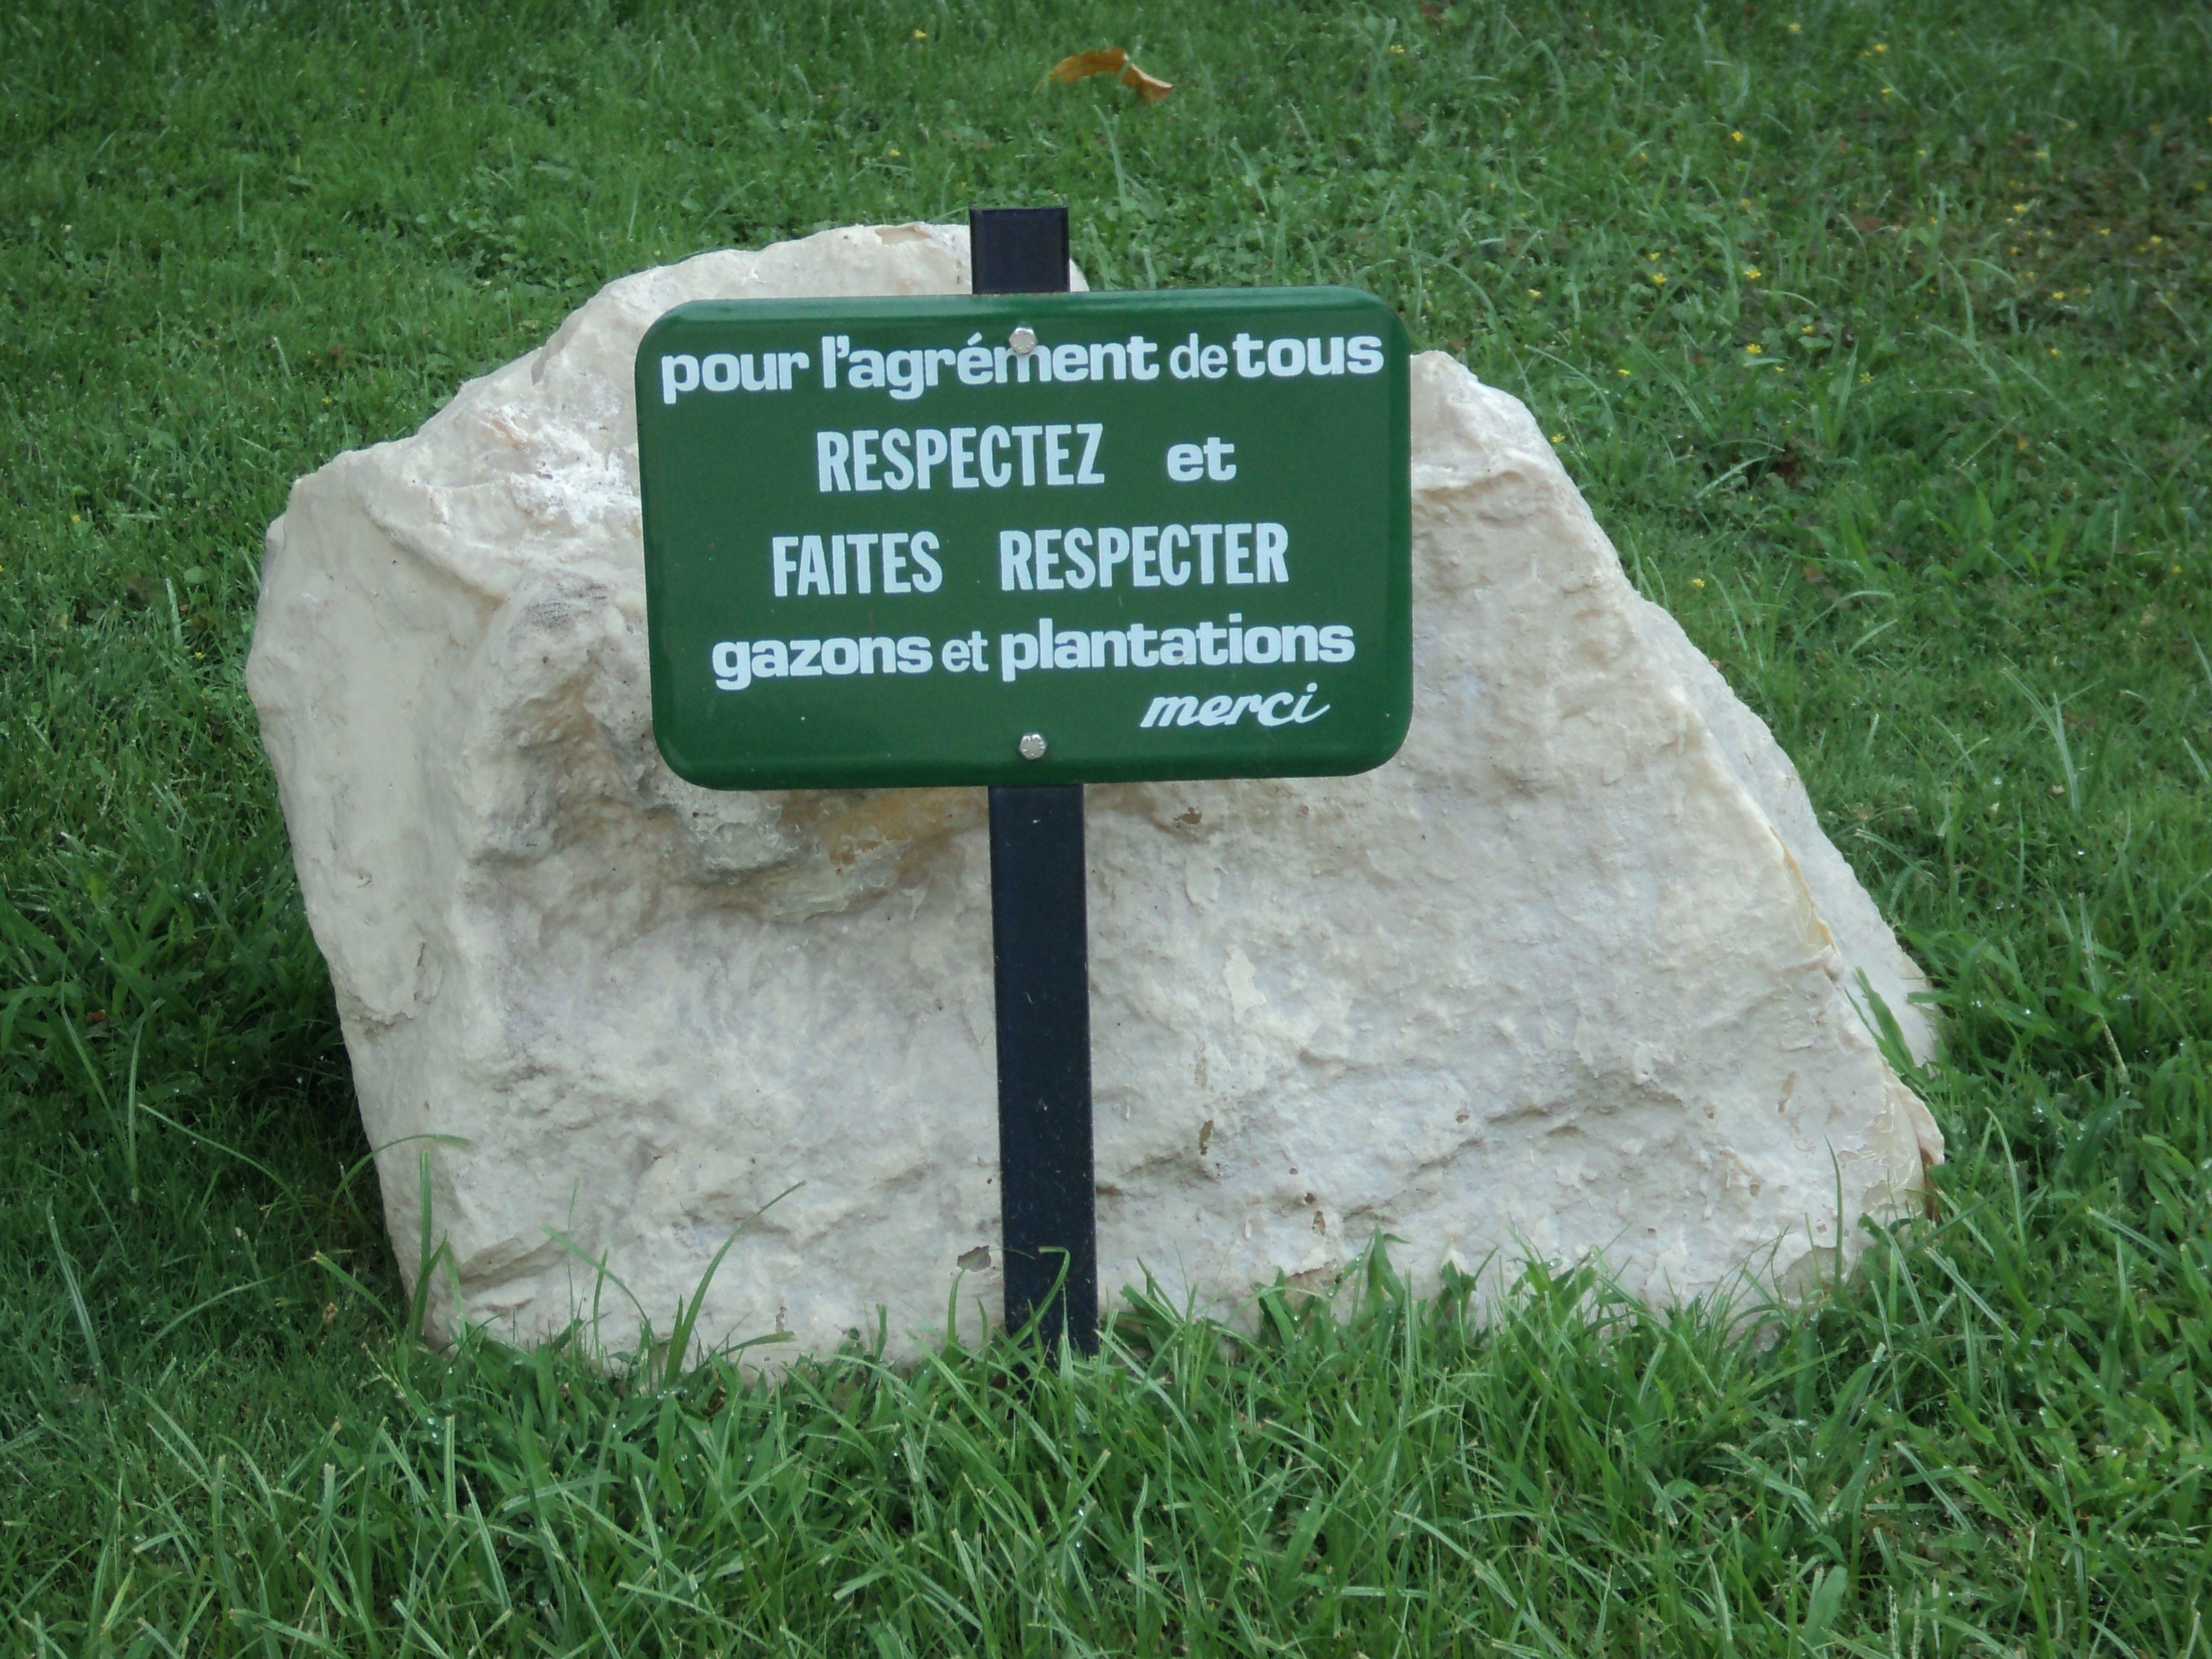
grass, lawn, green, soil, grave, memorial, signs, headstone, monaco